Alan Rusbridger

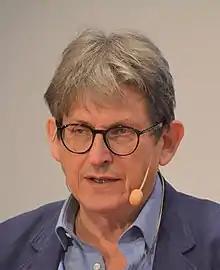
Rusbridger in 2018

Alan Charles Rusbridger (born 29 December 1953) is a British journalist and editor of "Prospect" magazine. He was formerly editor-in-chief of "The Guardian" and then principal of Lady Margaret Hall, Oxford.